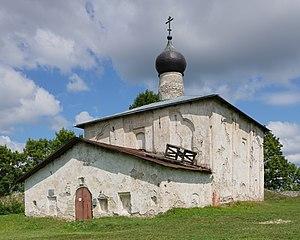
L'église Saints-Côme-et-Damien-du-Mont-Gremiatchaïa ou église Saints-Côme-et-Damien-du-Mont-Grondant est une église orthodoxe de Pskov. C'est un édifice d'intérêt historique et culturel, datant du XVIᵉ siècle, reconnu comme d'intérêt national de la Fédération de Russie. Il se trouve à Zapskove, un microraïon de la ville de Pskov, sur le mont Gremiatchaïa. Des flancs du mont Gremiatchaïa surgissait une source. Les sources « gremiatchi » jaillissaient, croyait-on, lorsque le tonnerre tombait sur le sol. Cette eau était préférée à d'autres pour ses qualités.